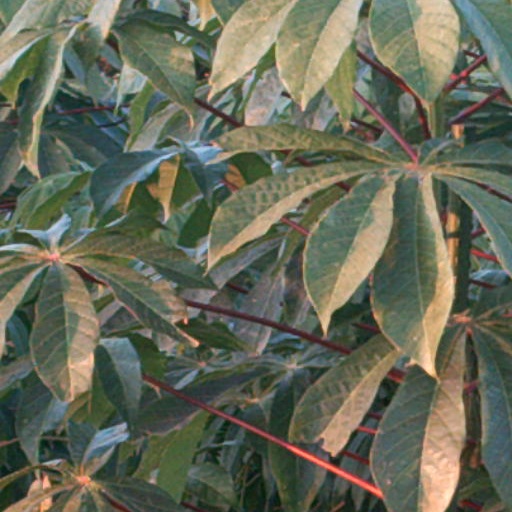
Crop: cassava